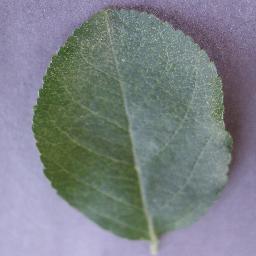
Label: Apple___healthy